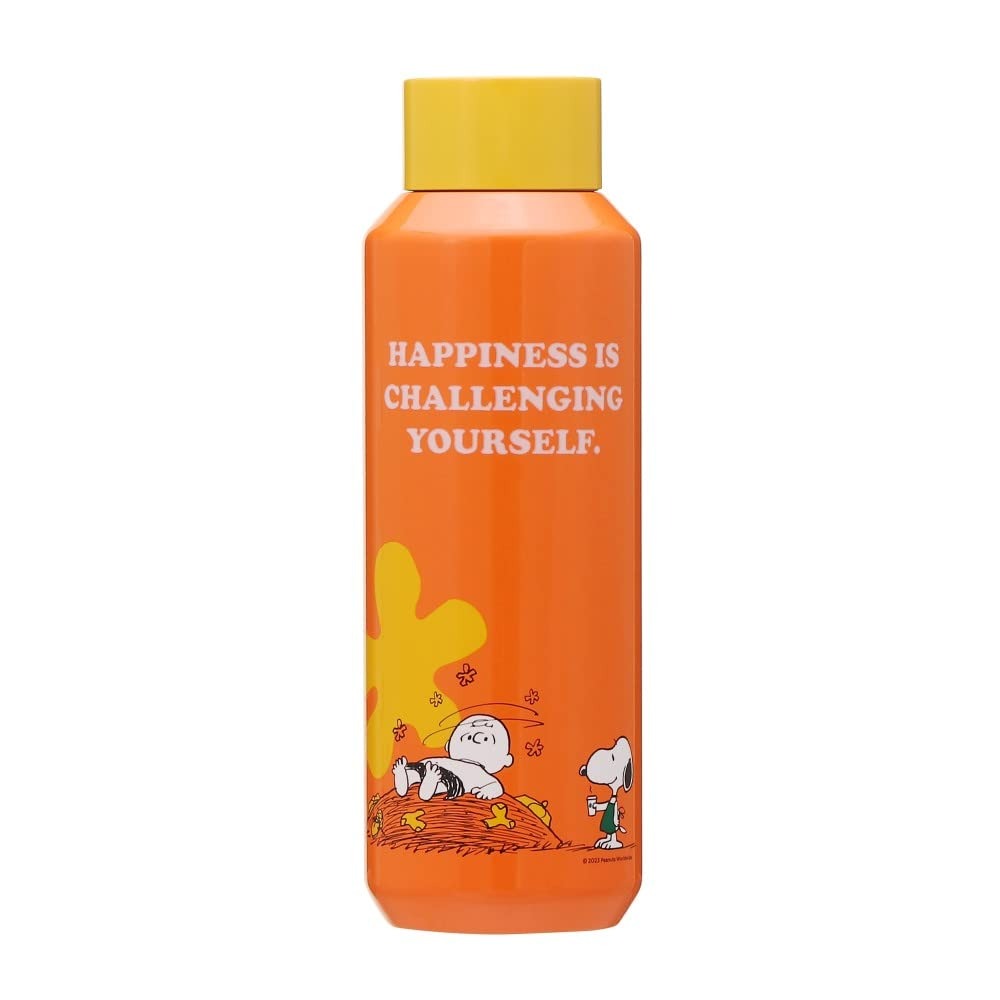
Item Name: STARBUCKS PEANUTS Japan Limited Stainless Bottle Orange PEANUTS Charlie Brown 473ml
Product Description: STARBUCKS x PEANUTS collaboration-limited stainless steel bottle The surface has the siren logo and the STARBUCKS ★ PEANUTS tagline. On the back side, along with the message "HAPPINESS IS CHALLENGING YOURSELF.", Charlie Brown, who failed in baseball, and Snoopy who gives him a drink are drawn as artwork. The vacuum double structure stainless steel has excellent heat and cold retention.
Value: 1.0
Unit: Count

Price: 119.92